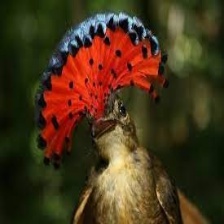
Species: ROYAL FLYCATCHER
Scientific name: ONYCHORHYNCHUS